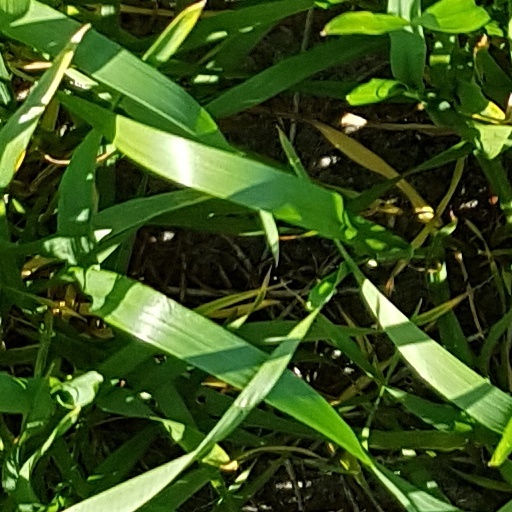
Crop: wheat